William Bundey (mayor)

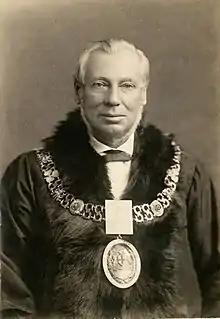

William Bundey (26 January 1826 – 2 April 1889) was an early settler of the colony of South Australia, a builder, and Mayor of Adelaide, South Australia from 1883 to 1886.